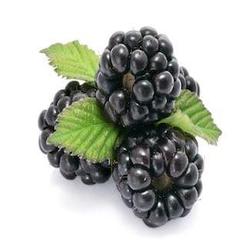
Label: Blackberry